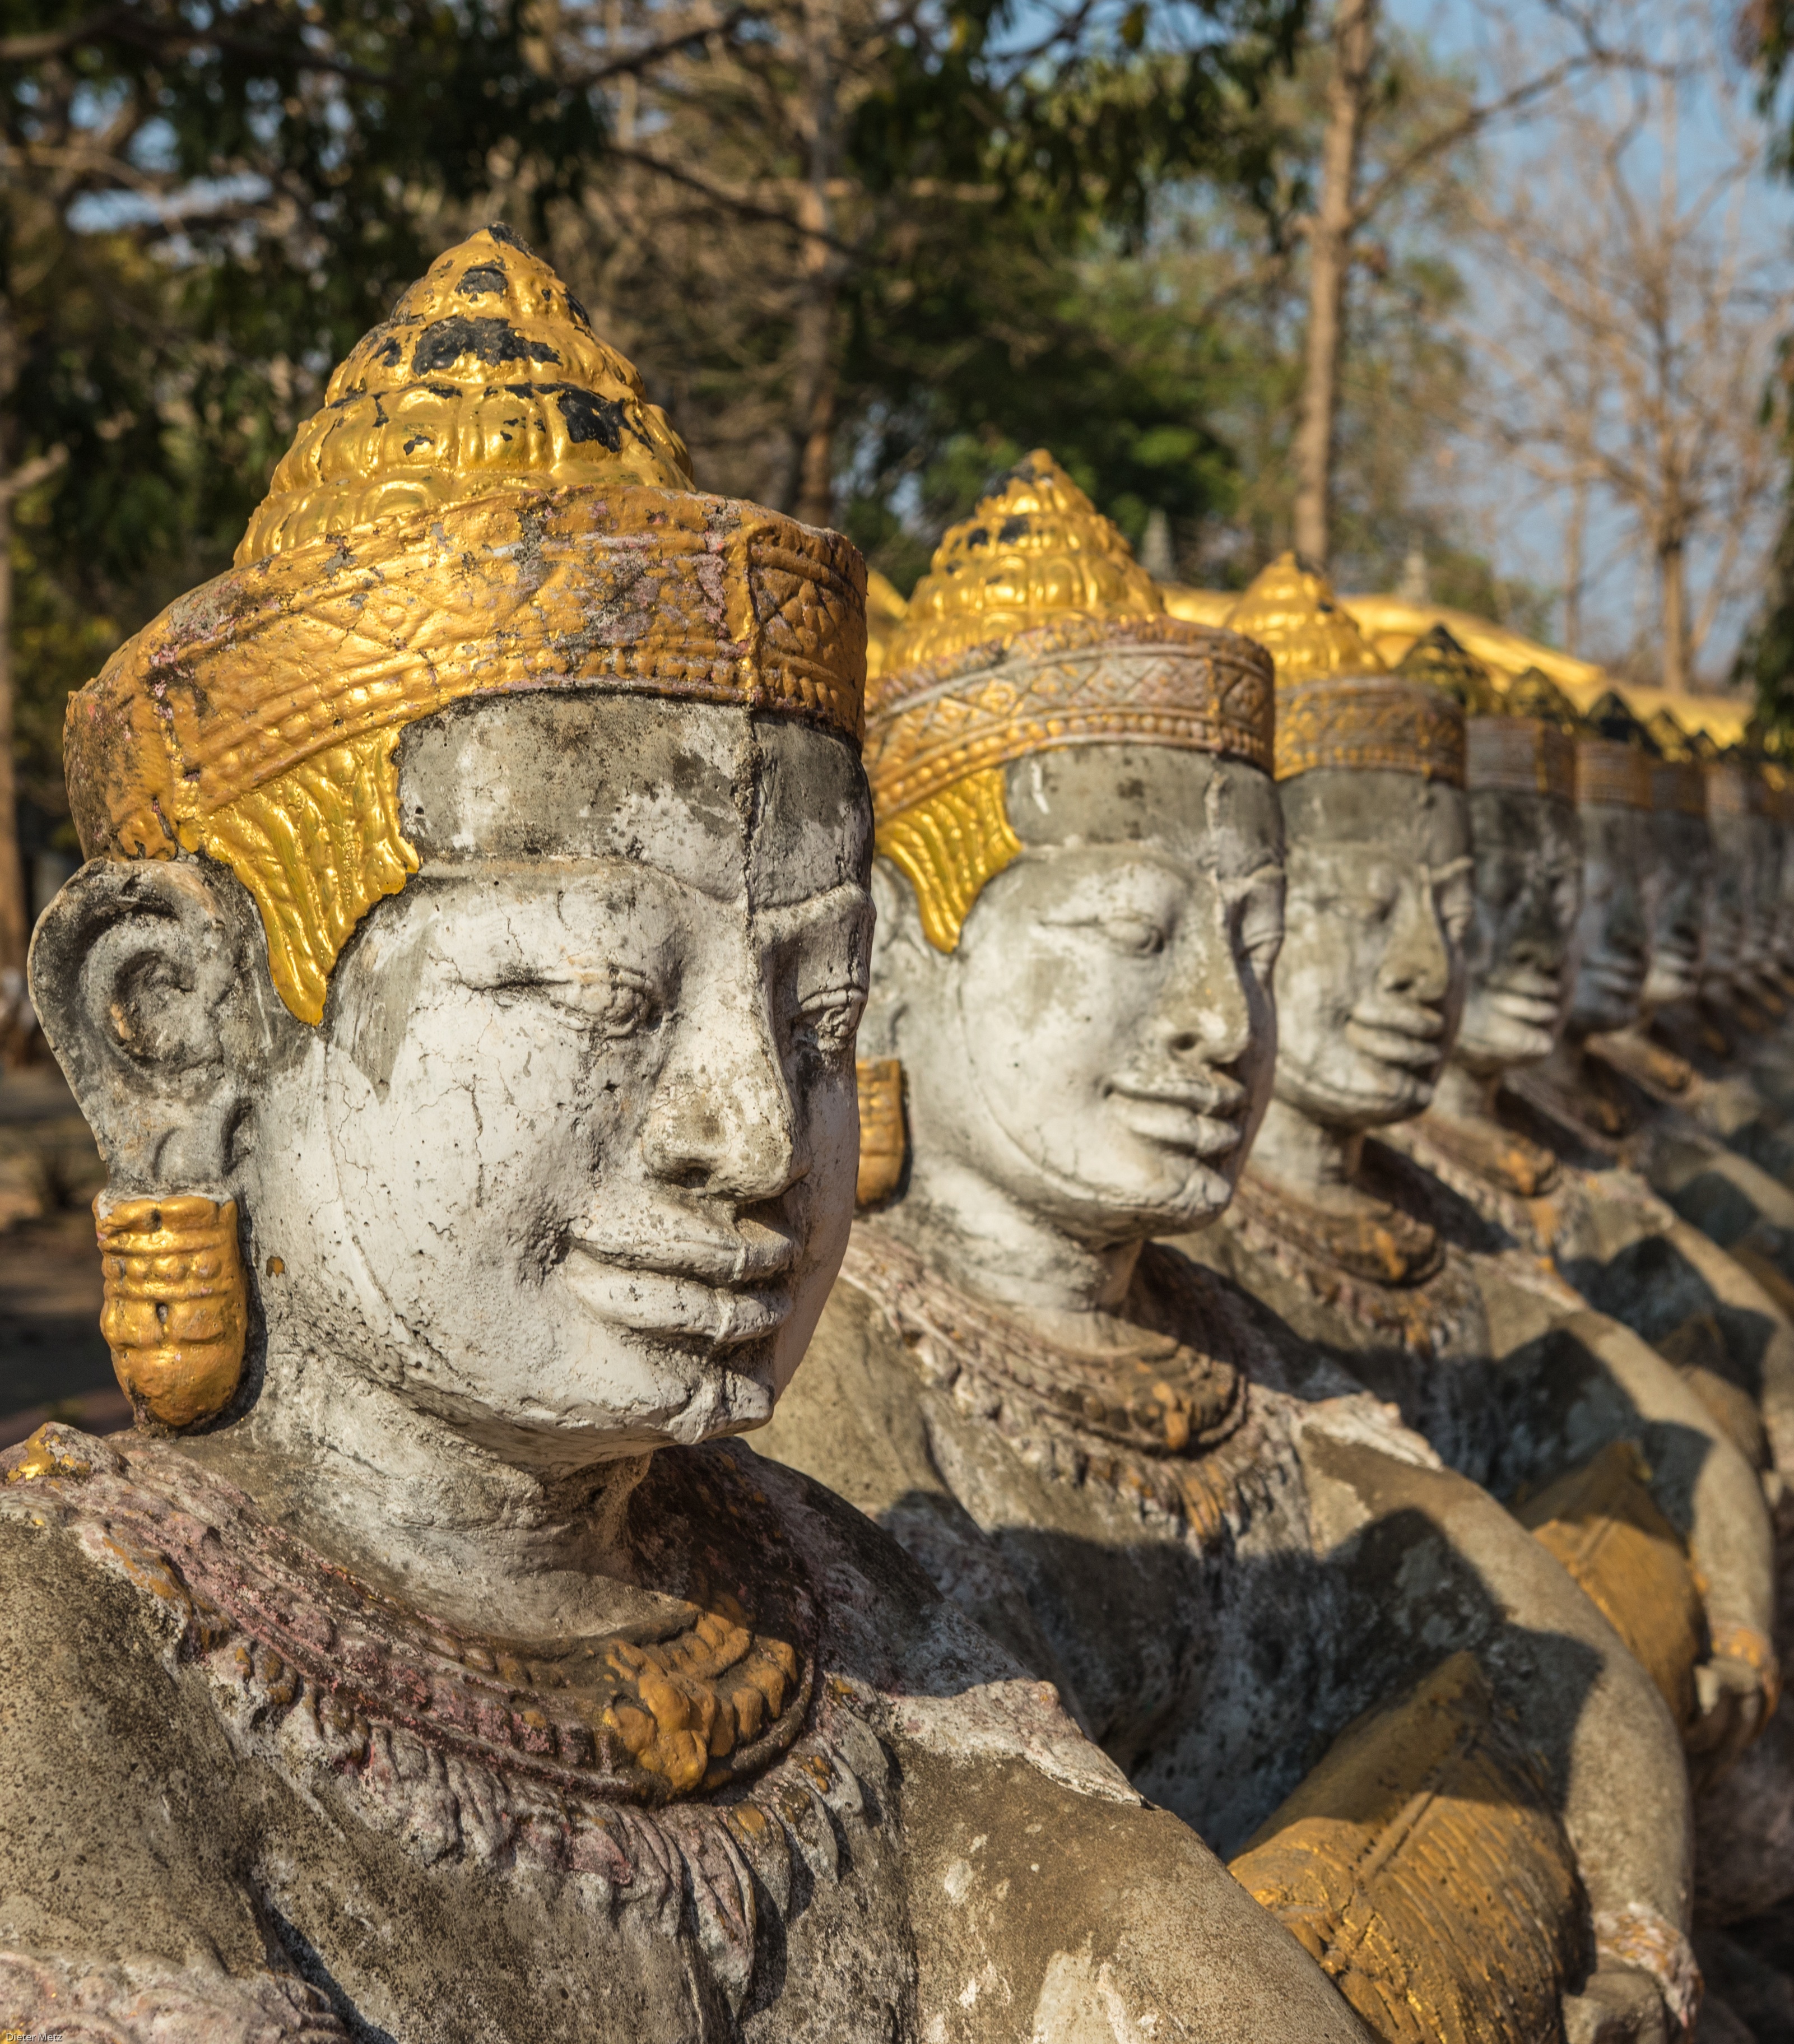
rock, wood, monument, statue, artwork, sculpture, art, figure, temple, cambodia, statues, history, carving, figures, mythology, archaeological site, hindu temple, sculpture art, gautama buddha, ancient history, kampong cham, khmer art